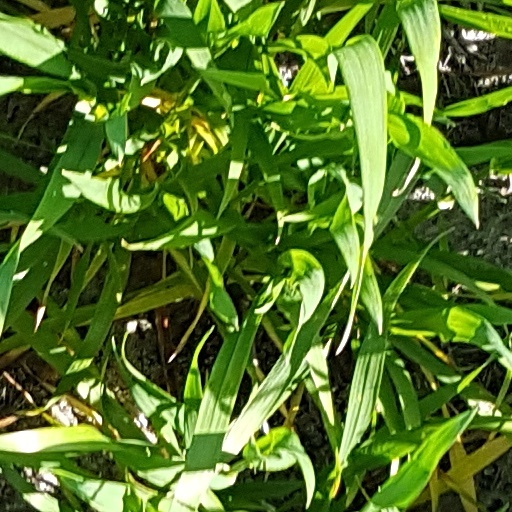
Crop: wheat